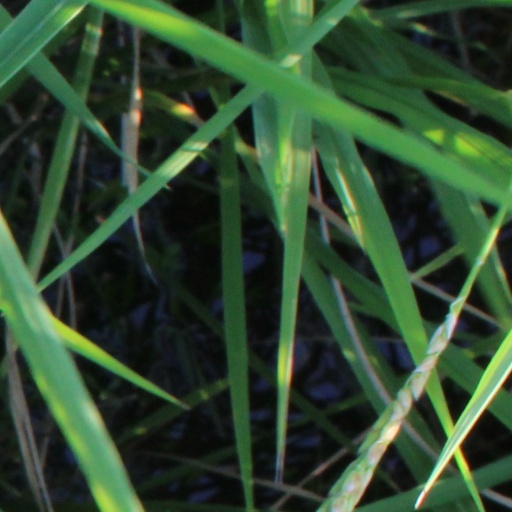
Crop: rice